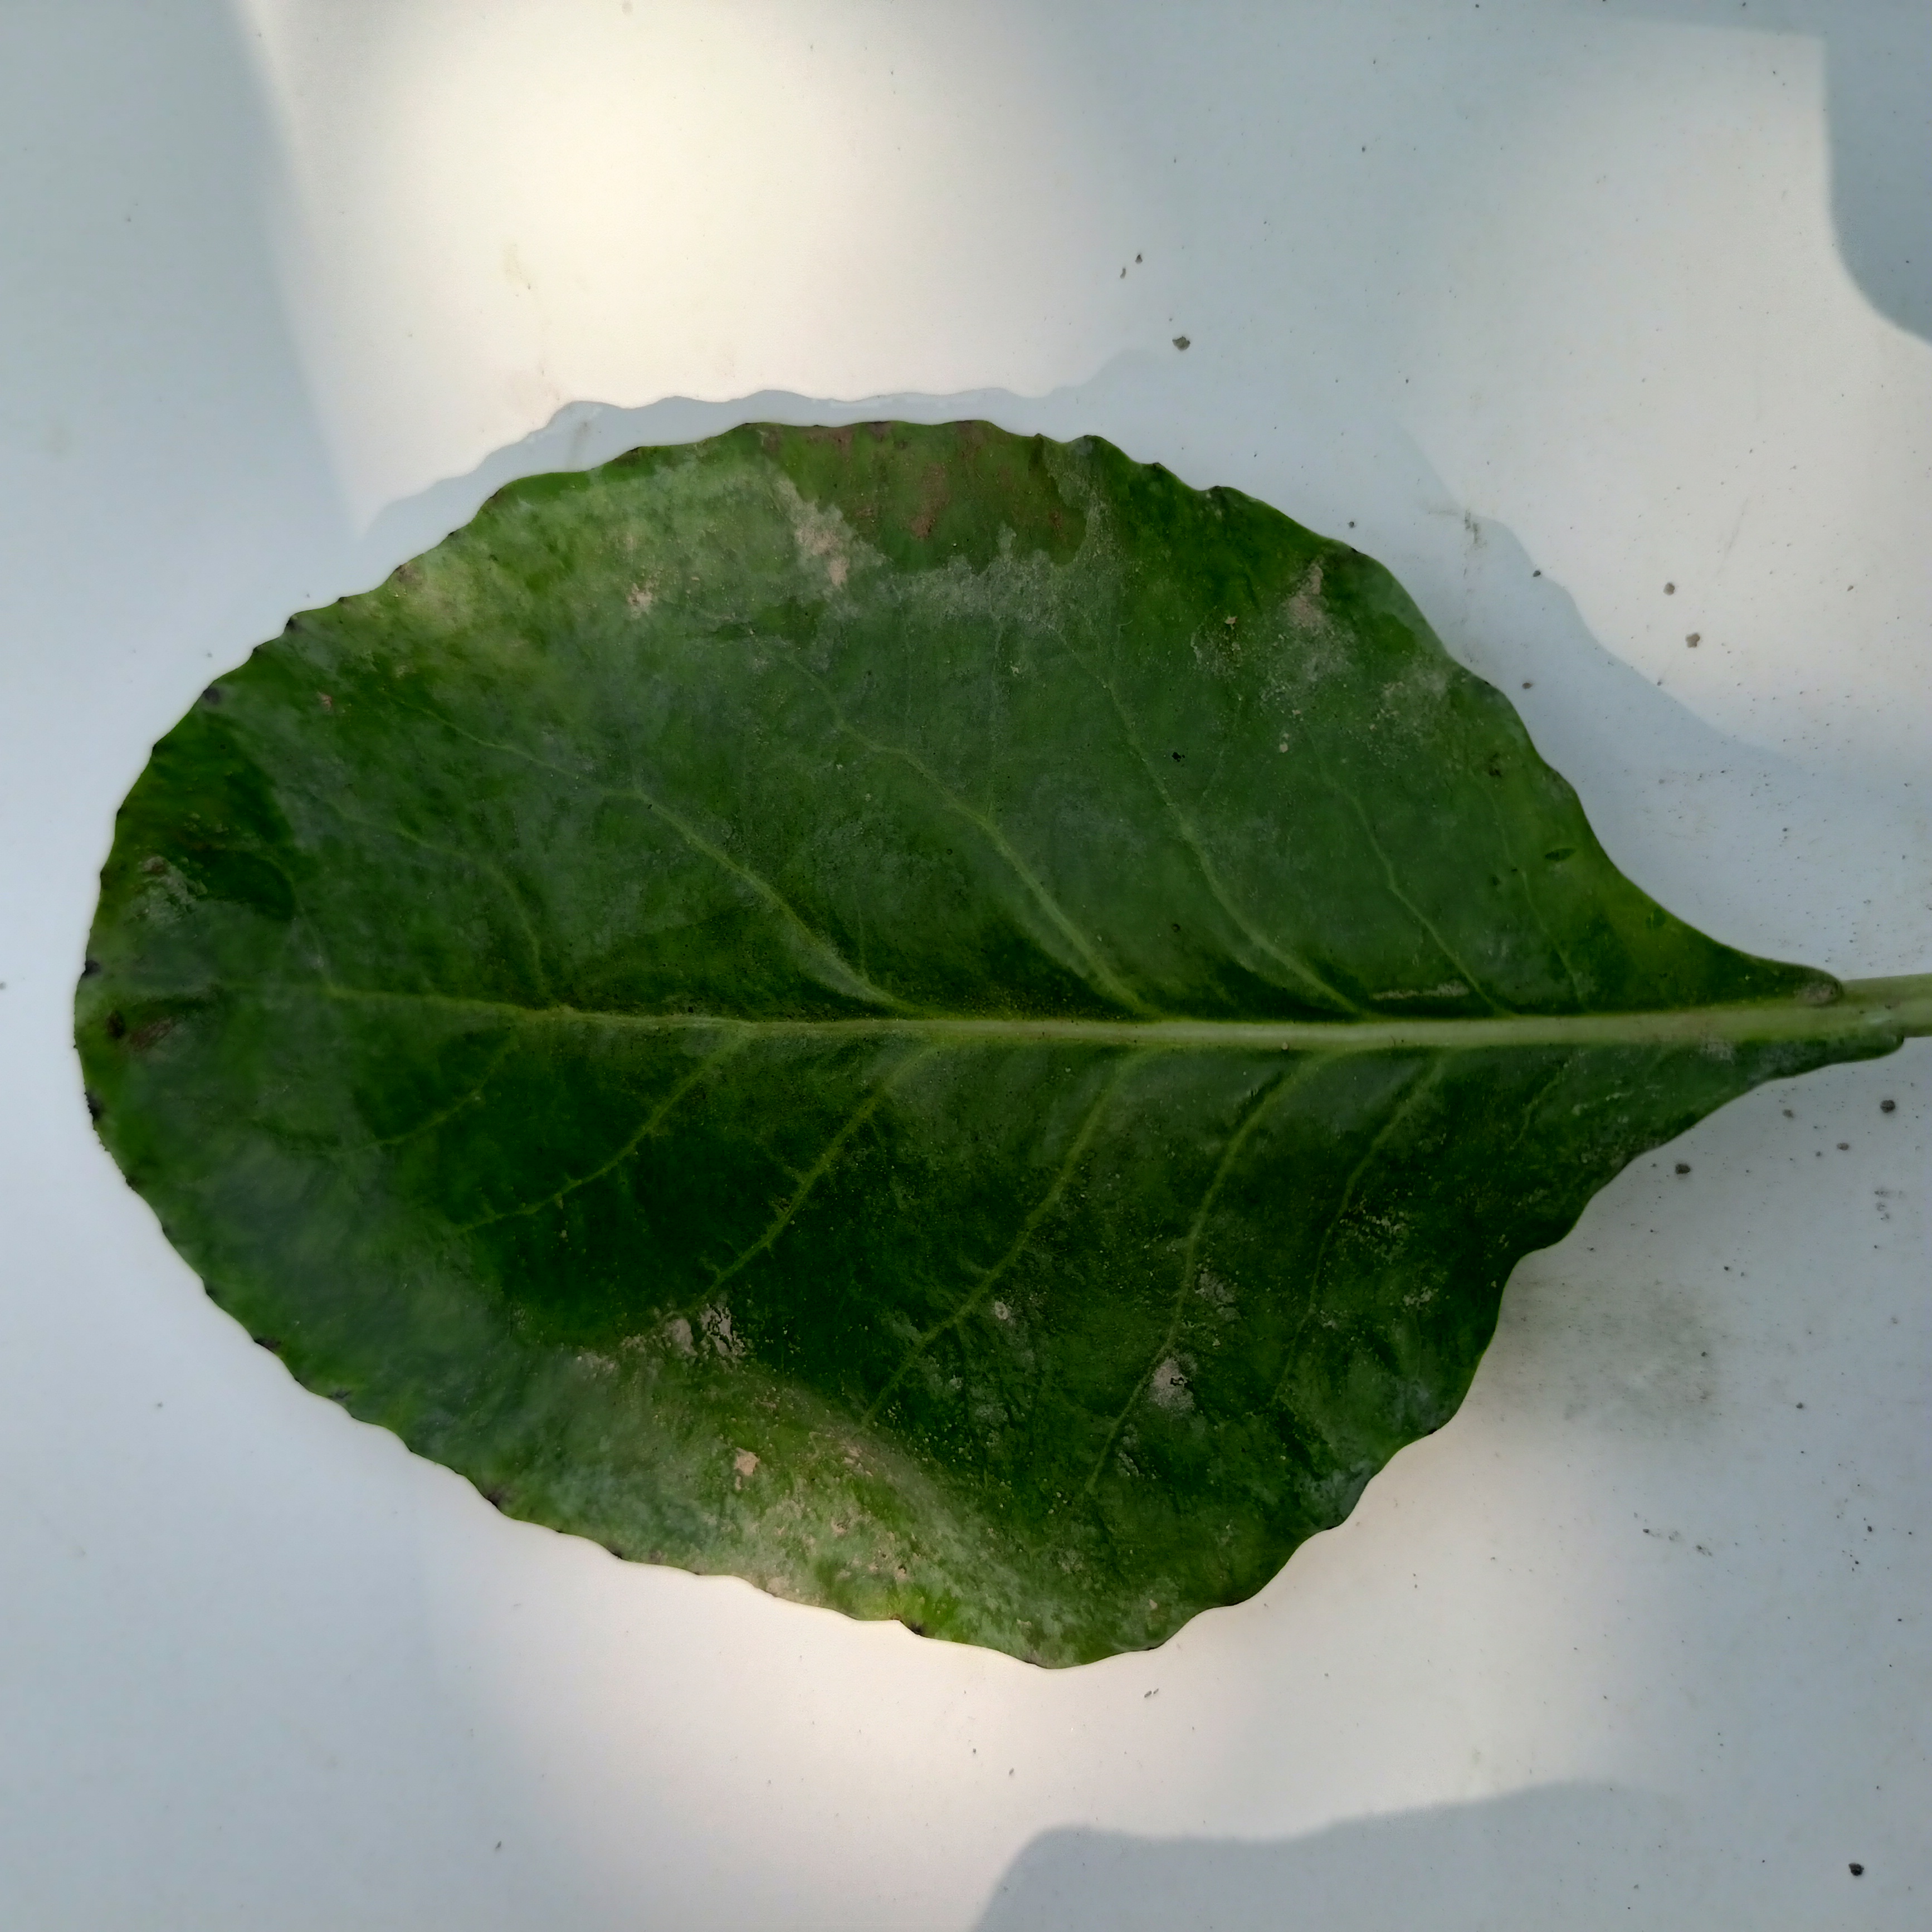
Label: Healthy